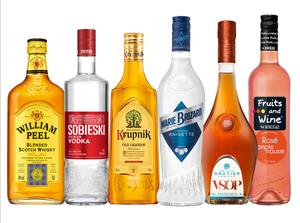
Bouteilles des principales marques du groupe Marie Brizard Wine &amp
Marie Brizard Wine & Spirits, anciennement Groupe Belvédère est un groupe français spécialisé dans la fabrication et la distribution de vins et spiritueux.